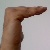
The image shows a hand gesture representing a space in Indian Sign Language.